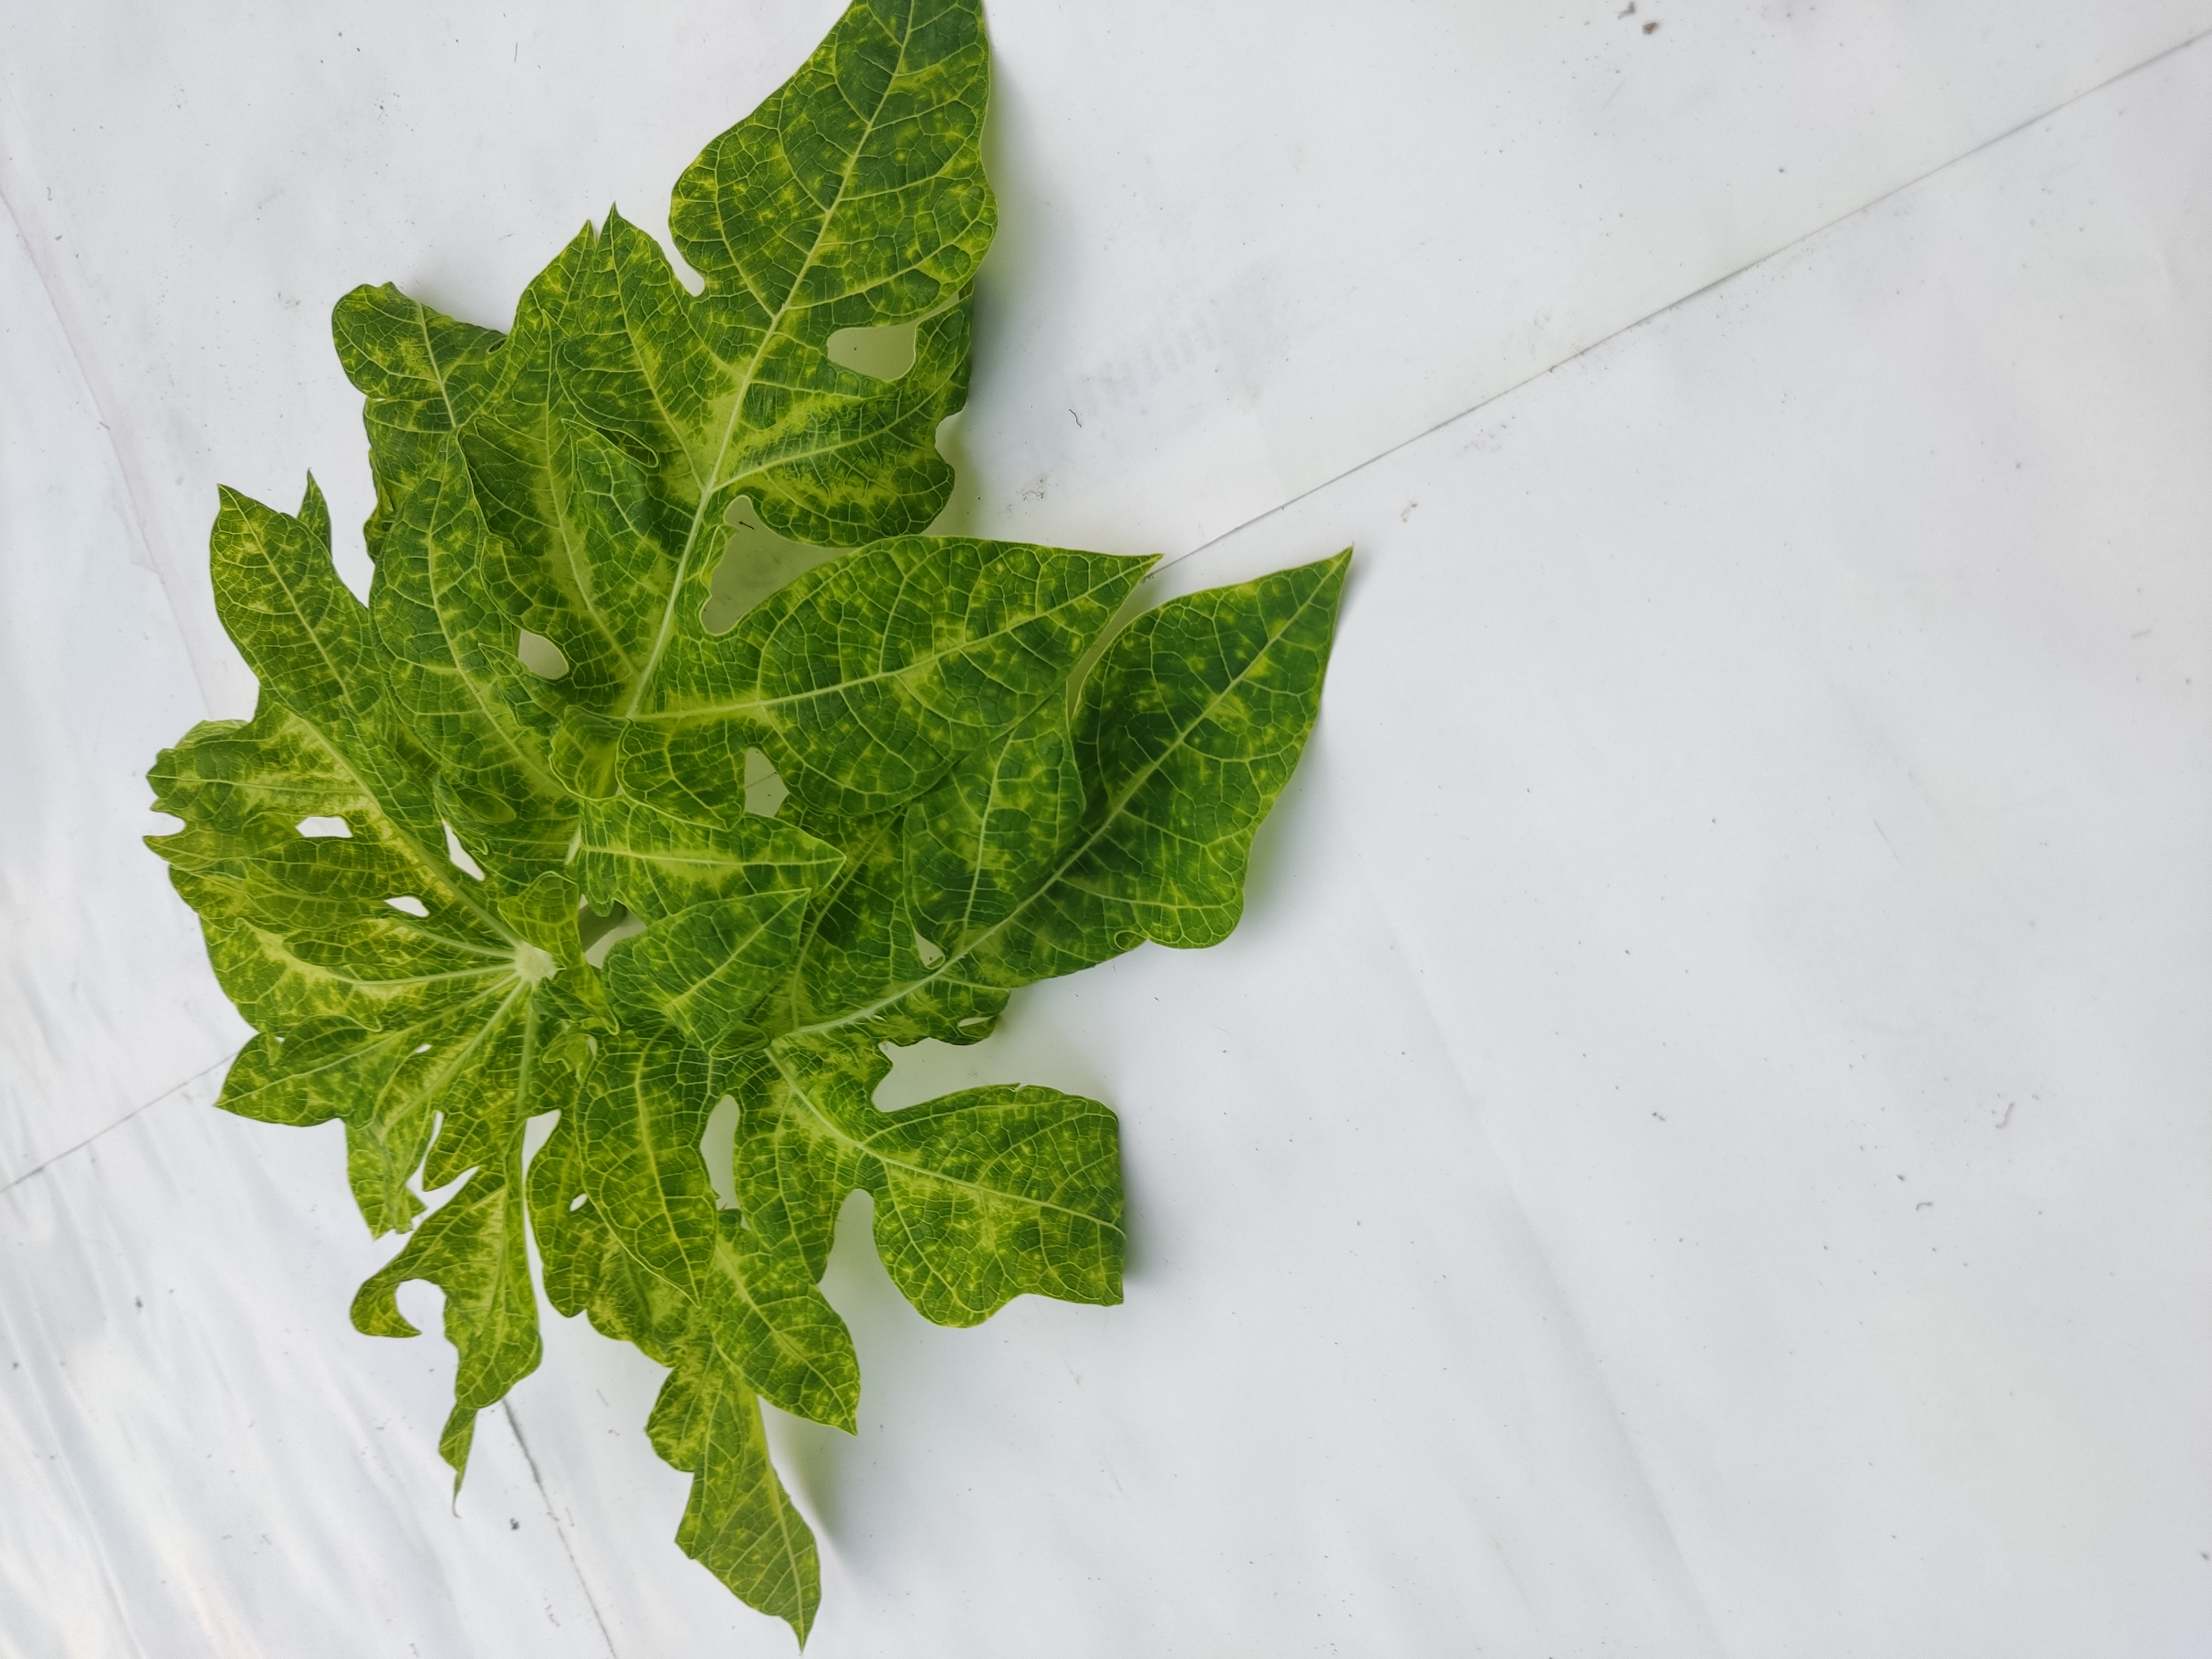
Label: Mosaic